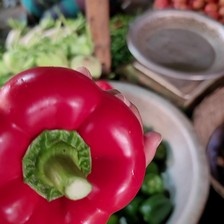
Label: capsicum